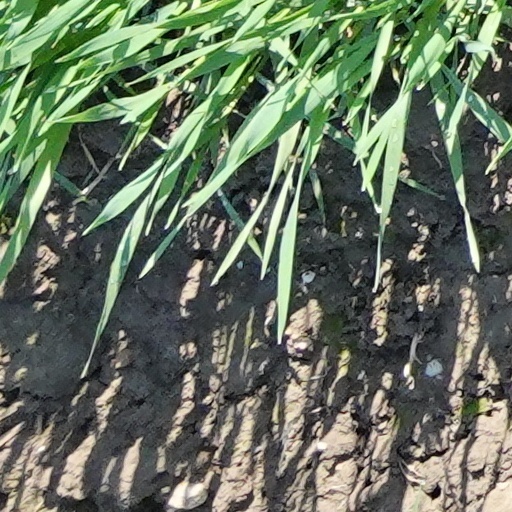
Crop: wheat